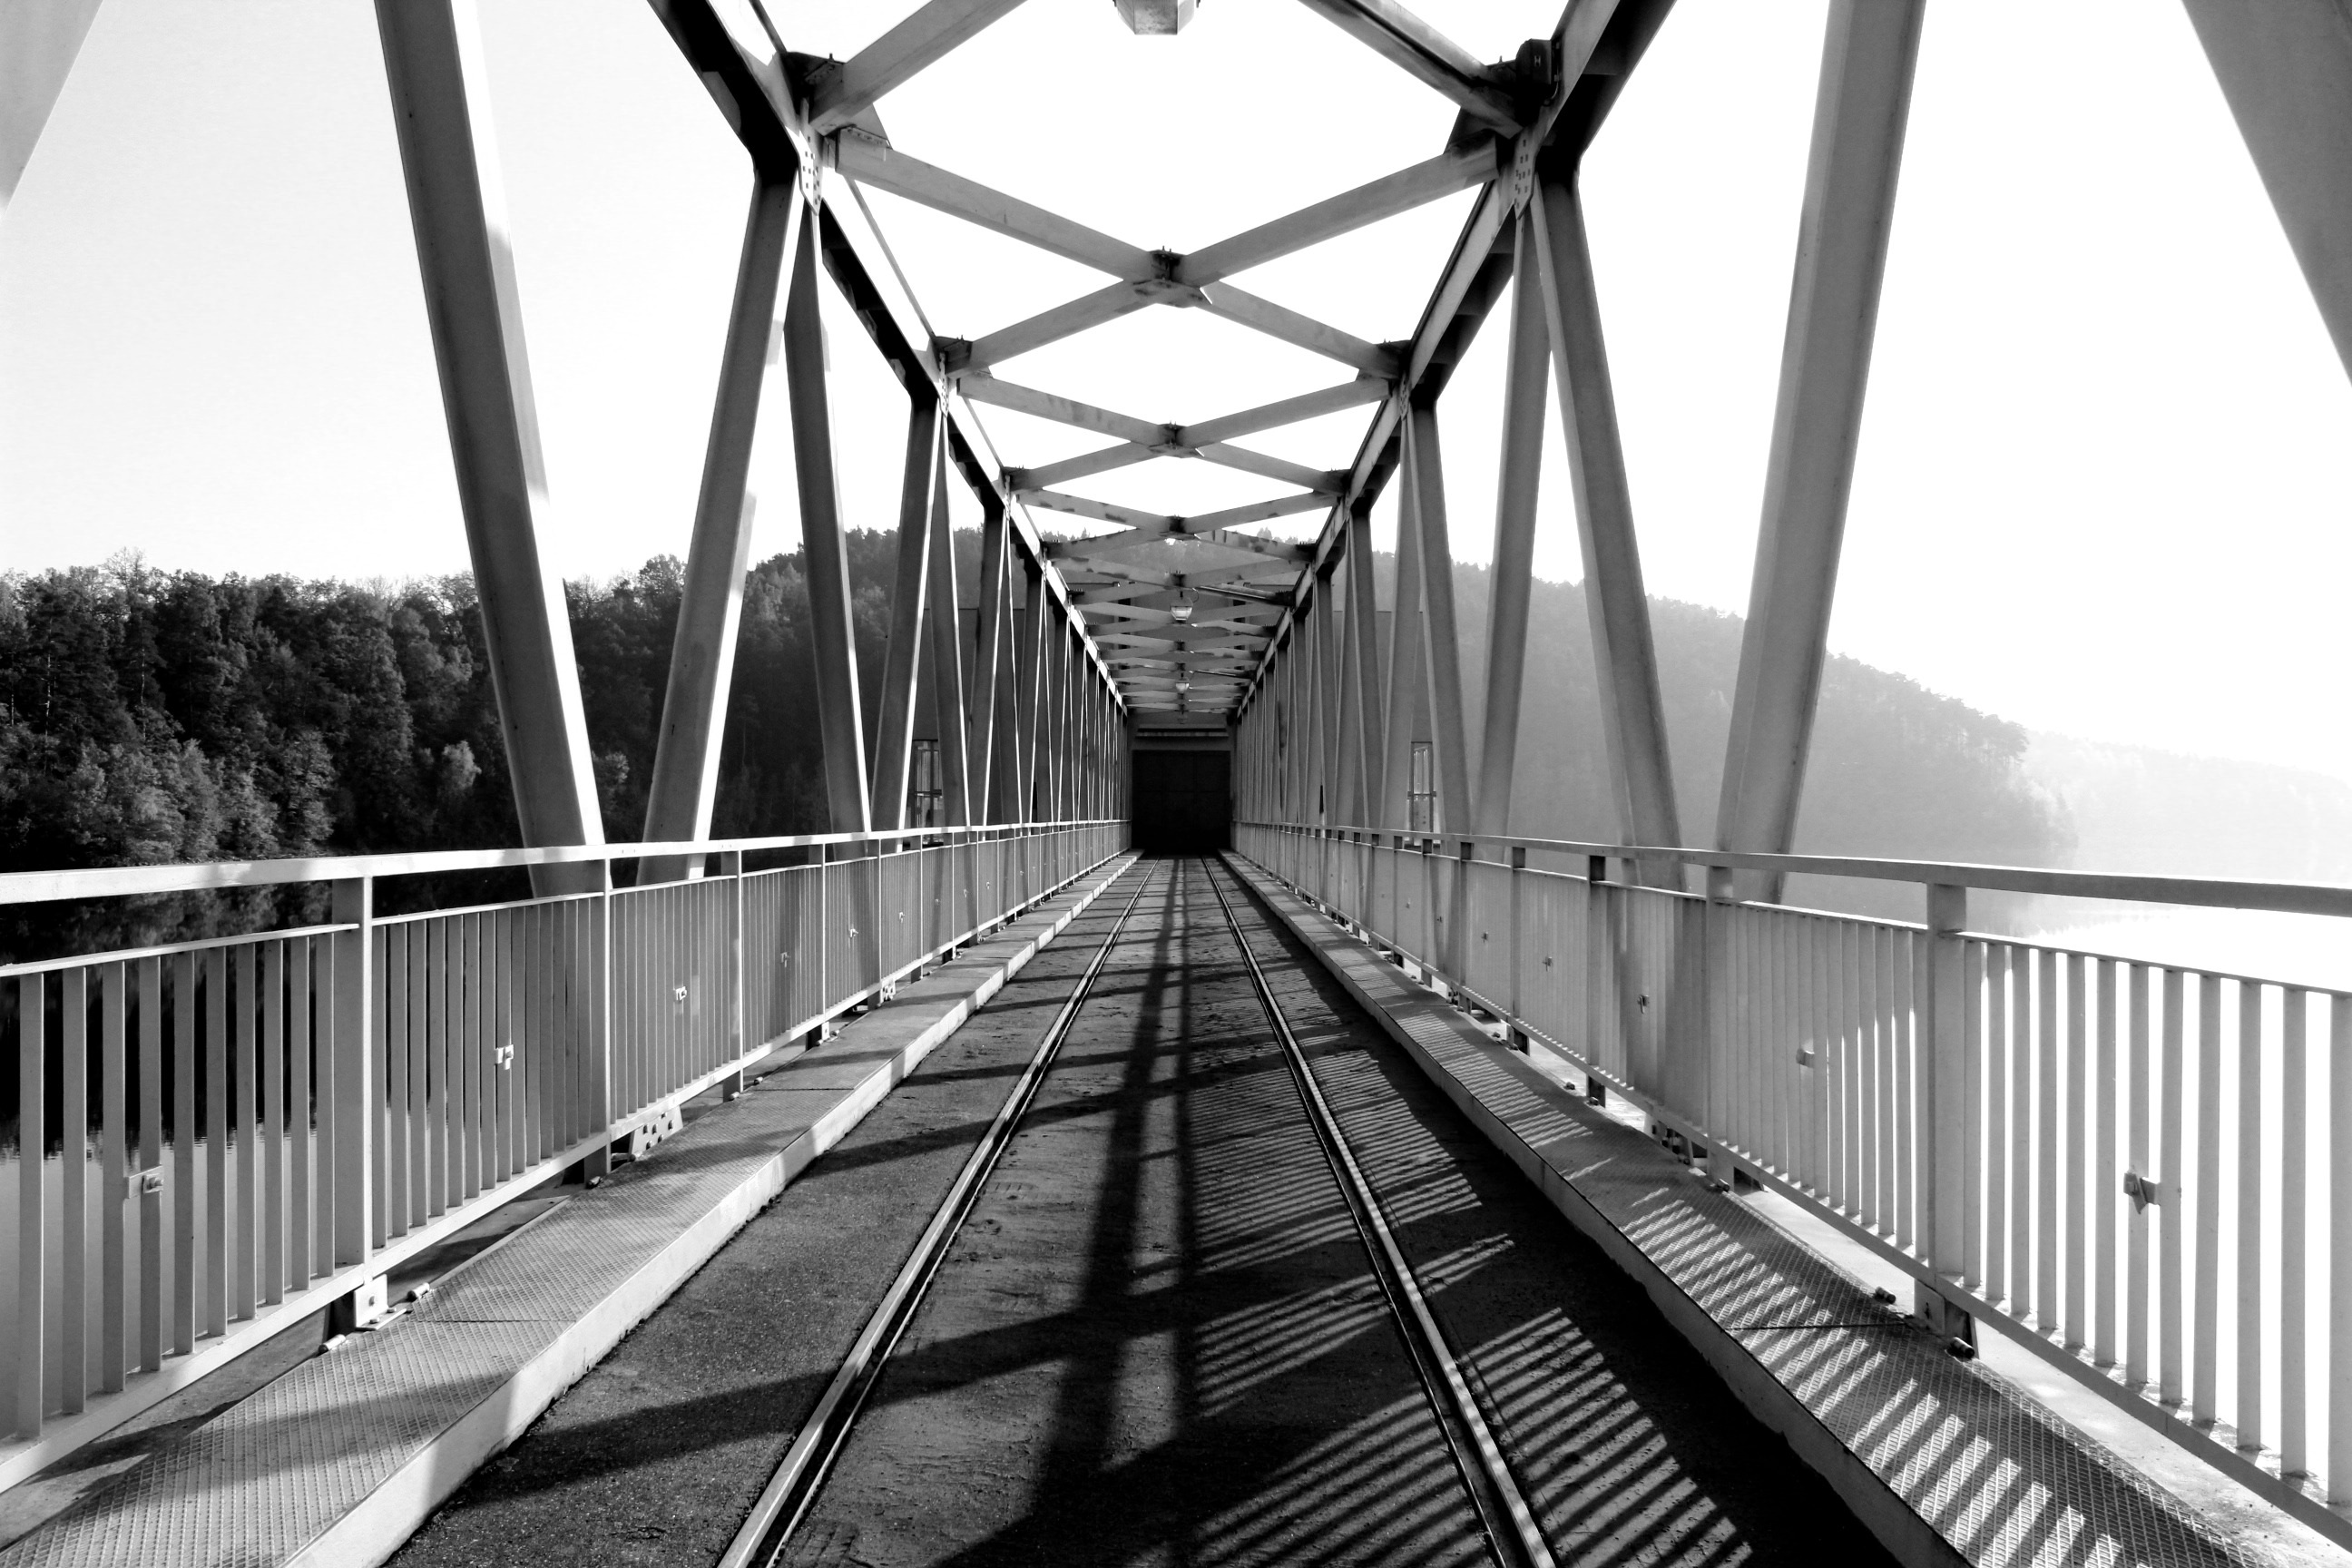
landscape, water, nature, path, black and white, track, bridge, walk, transport, line, autumn, dam, monochrome, symmetry, czech republic, truss bridge, skyway, monochrome photography, nonbuilding structure, hn vkovice